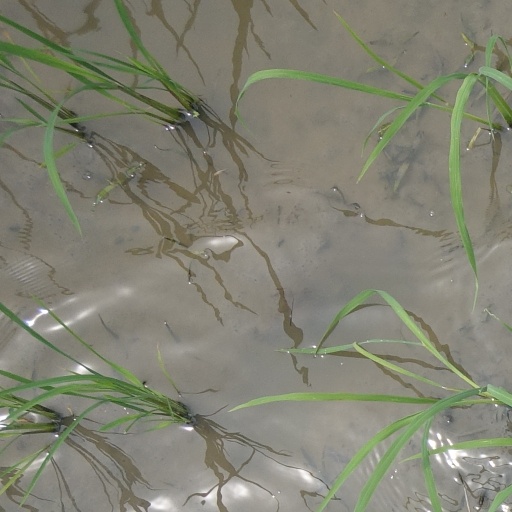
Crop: rice